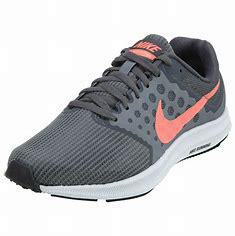
Brand: Nike
Model: Downshifter 12